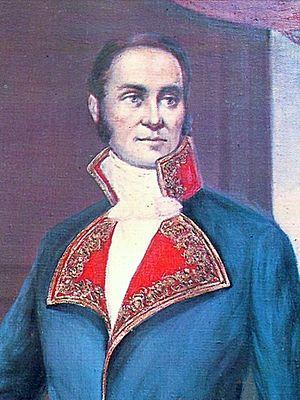
Fulgencio Yegros y Franco de Torres était un militaire et homme d'État paraguayen et premier chef d'État du Paraguay indépendant.